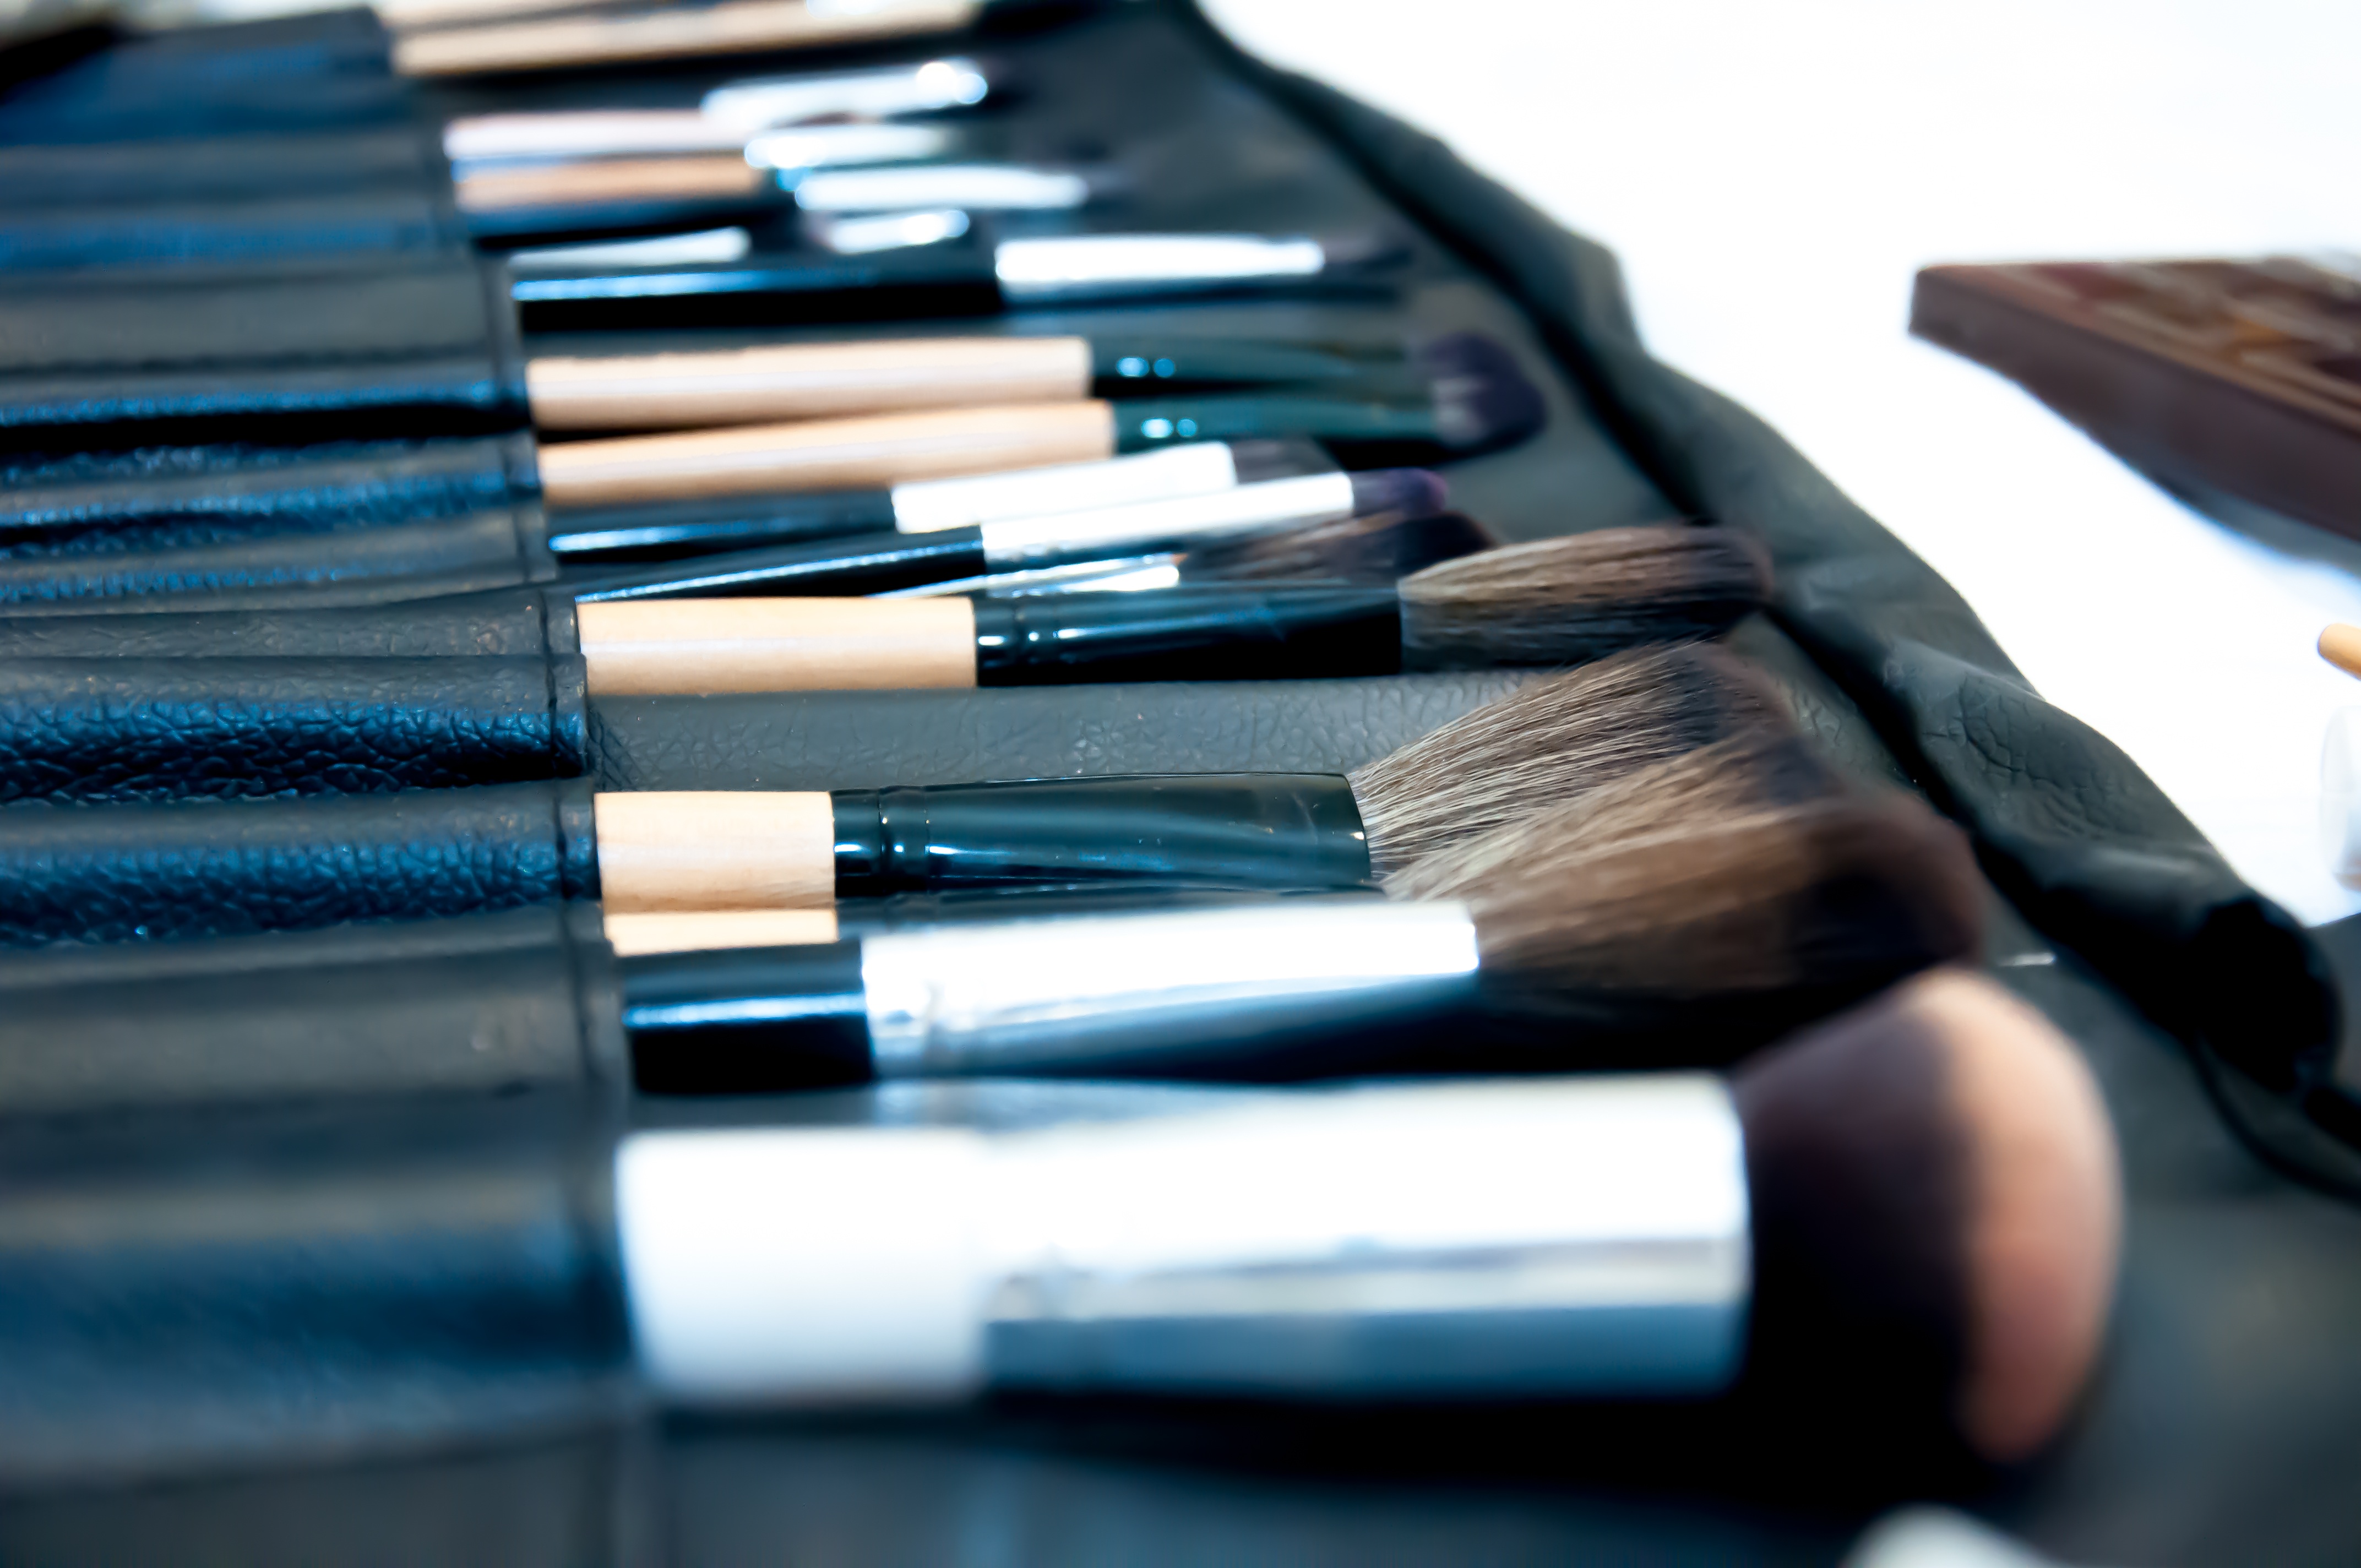
girl, brush, fashion, set, make up, eye, cosmetics, bruch